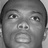
Emotion: neutral